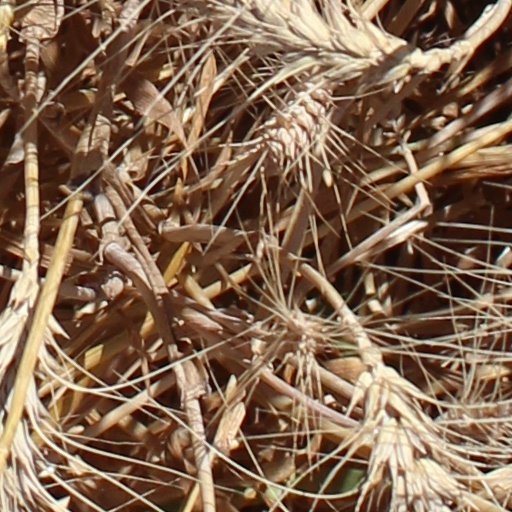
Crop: wheat